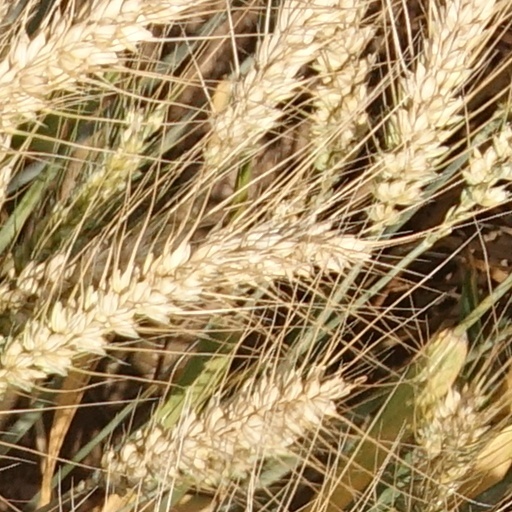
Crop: wheat